J. V. Pawar

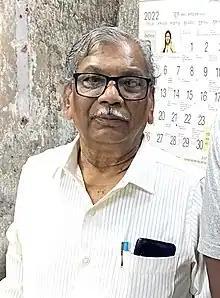
co-founder of Dalit Panther

Jayram Vitthal Pawar Aka J.V. Pawar (born 14 July 1943) is a poet and novelist who co-founded the Dalit Panther organization and served as its general secretary.